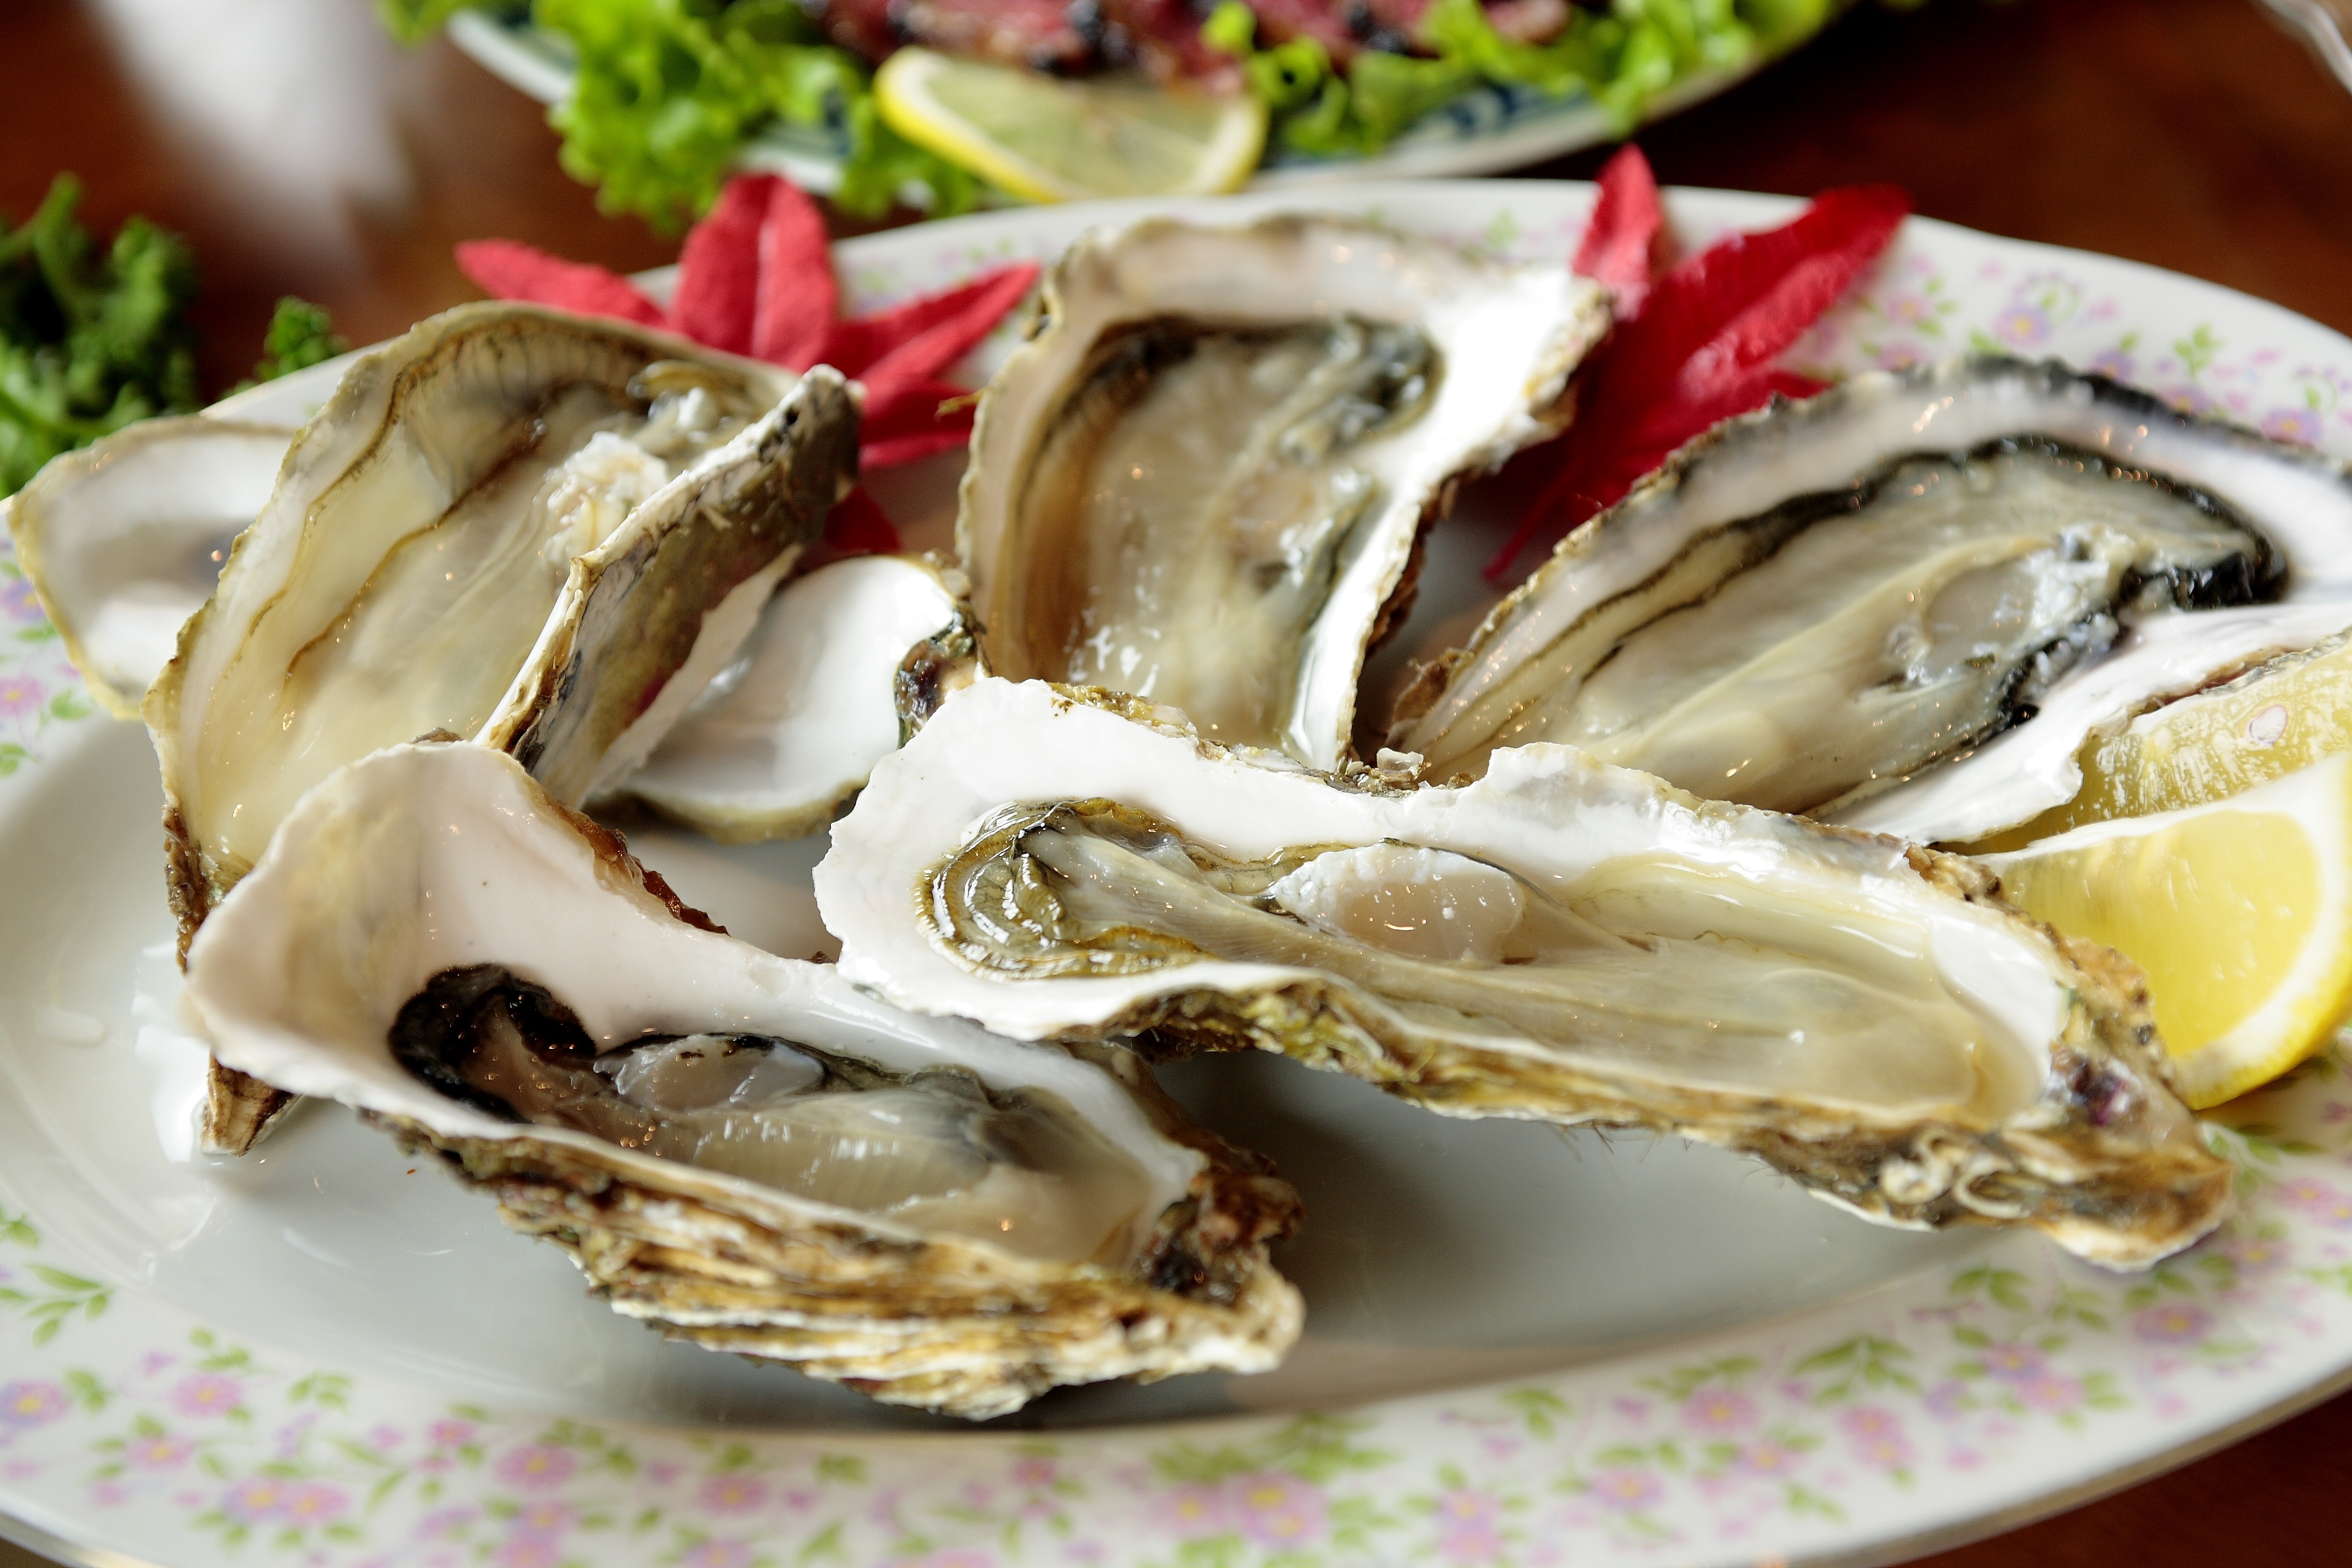
dish, food, oyster, seafood, fish, cuisine, shell, invertebrate, clams oysters mussels and scallops, animal source foods